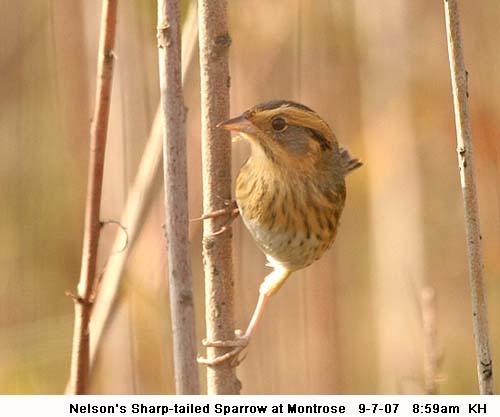
this bird has a yellow breast and a grey and yellow face.
this bird has a white abdomen, yellow and brown striped breast, a yellow superciliary, a brown crown, and a tan cheek patch.
an orange sparrow-like bird with brown cheek patch, and pale orange colored body spotted with brown.
this small russet- colored bird has dark brown accents on its body and wings.
this bird has a speckled belly and breast with a short pointy bill.
this bird has a black crown, light brown eyebrows, and light and dark brown striped breast.
this tiny bird is supported by a long tarsus, has a black crown, a short bill, and a yellow breast.
this small bird has a white belly with yellow breast and black crown.
this bird is yellow with grey marks and a whitish belly, the feet are pail orange and the beak is grey and orange.
this bird has wings that are grey and has a yellow chest
Species: Nelson Sharp Tailed Sparrow